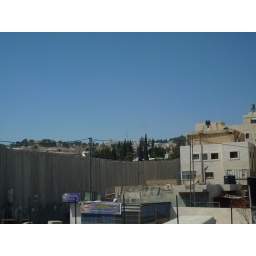
Abu Dis is a neighborhood of Jerusalem: houses in Abu Dis and the Mount of Olives in the background, a wall in between.